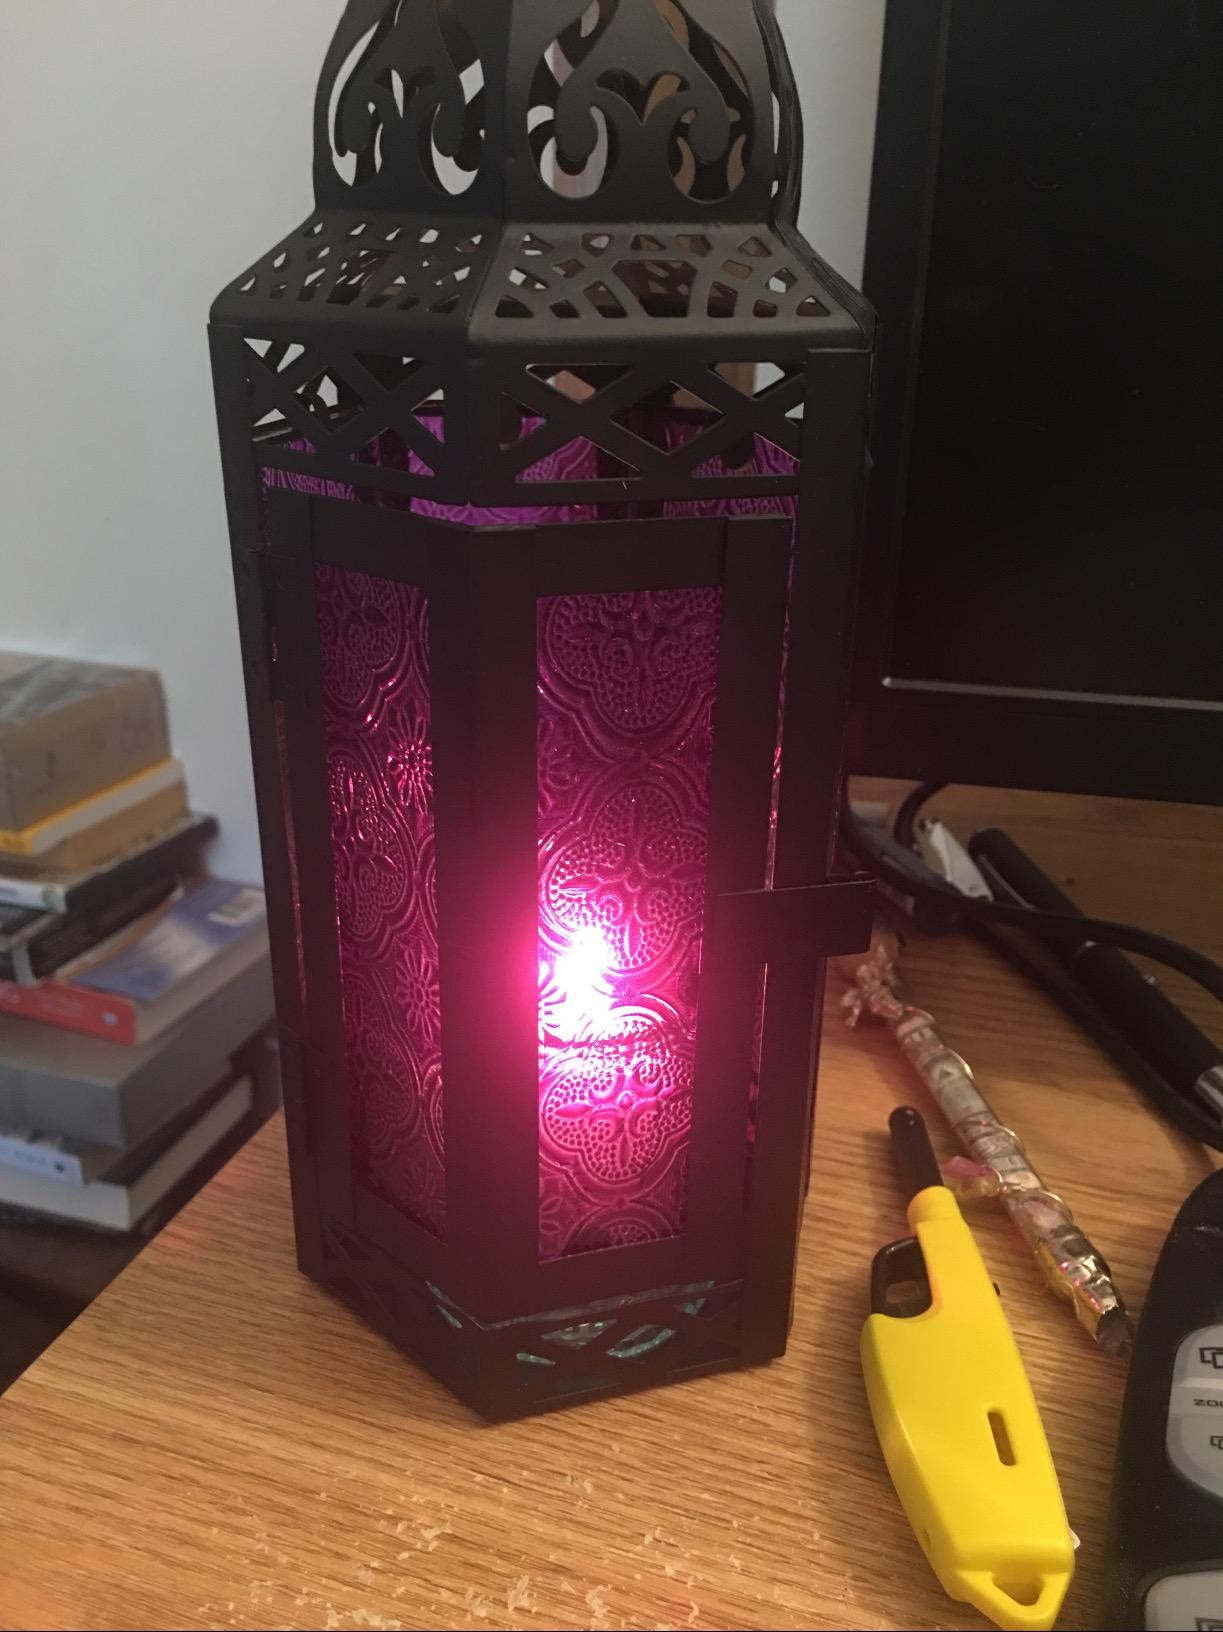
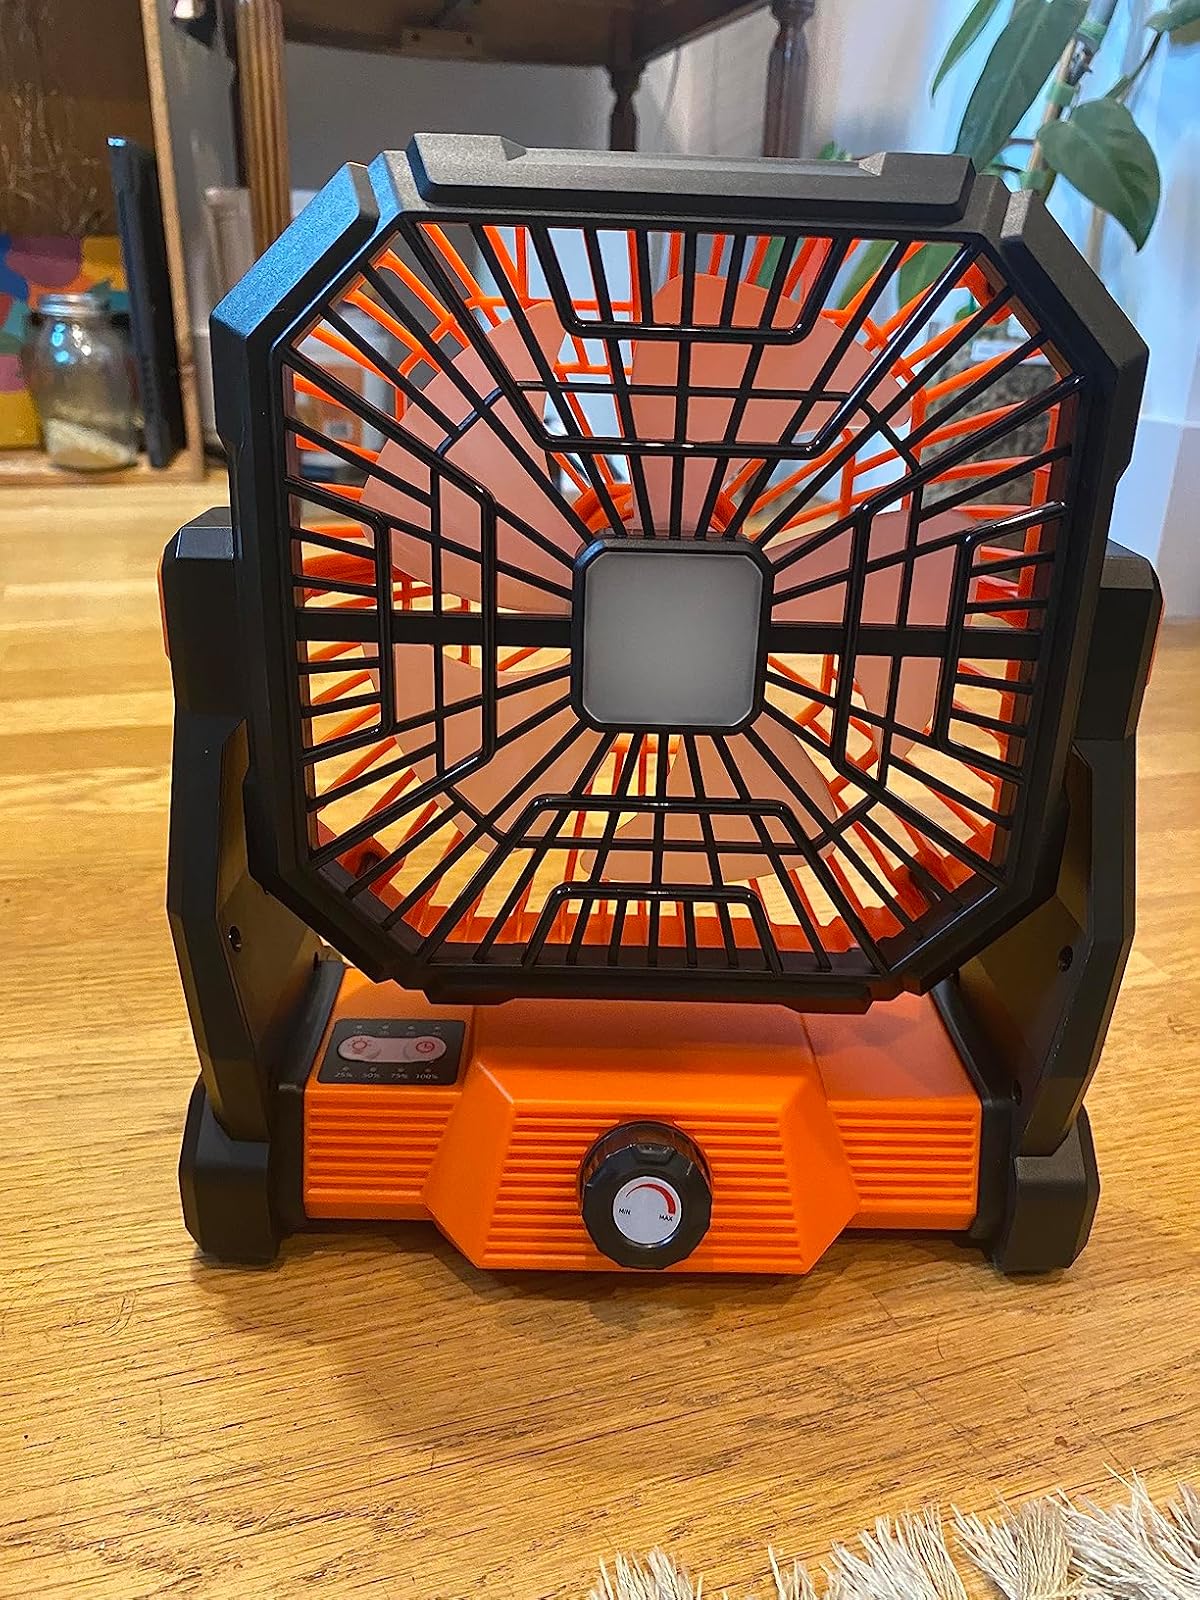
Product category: lantern
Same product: no